Steamtown Heritage Rail Centre

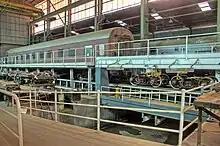
Inside the diesel shed: The bogie drop pit

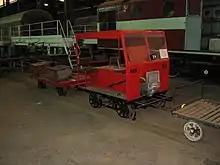
Inside the diesel shop: Fairmont section car and, behind it, NSU 55

Considerable effort was put into improving the grounds and the presentation of the displays, including interpretive signage.